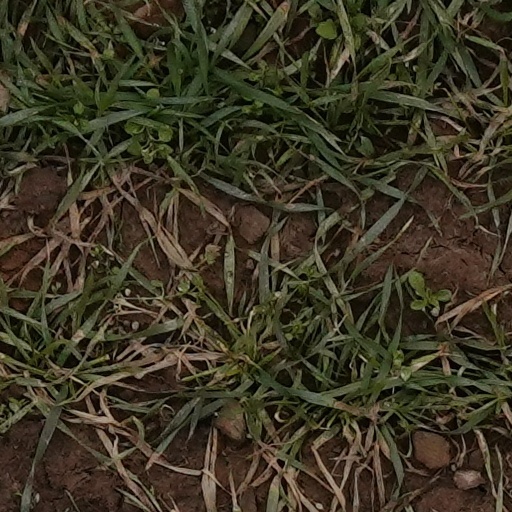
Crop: wheat